Coffee sauce

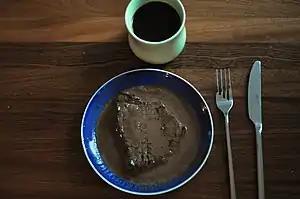
A steak served with coffee sauce

Coffee sauce is a culinary sauce that includes coffee in its preparation. It is sometimes prepared using instant coffee. Coffee sauce has been used in American cuisine since at least 1904. Coffee sauce may be sweet or savory.